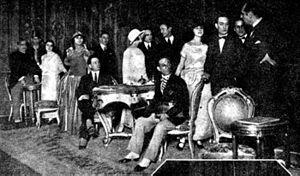
Dario Niccodemi, né à Livourne en 1874 et décédé à Rome en 1934, est un romancier et auteur dramatique italien.